Gender democracy

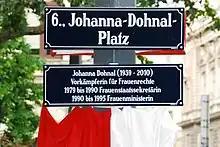
Street sign marking Vienna's Johanna-Dohnal-Platz. In 1993, the term "Geschlechterdemokratie" (gender democracy) appeared on the title of a publication edited by Johanna Dohnal - a first

According to Halina Bendkowski she developed the term and concept of gender democracy in the early 1990s during a "research trip to the US, which had been commissioned by Austria's Minister for Women, Johanna Dohal, with the aim of identifying innovative projects against domestic violence." Subsequently, in 1993, the term appeared on the title of a publication edited by the Austrian Federal Ministry of Education and Women's Affairs, "Test the West: Geschlechterdemokratie und Gewalt" (Test the West: Gender Democracy and Violence).